Song of Armouris

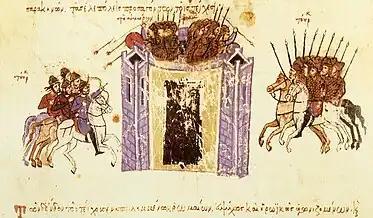
The sack of Amorium is thought to have inspired Byzantine legends and literary works, including the "Song of Armouris". "Madrid Skylitzes", 12th-century manuscript.

The plot describes the campaign of a young man, named Arestis or Armouris Armouropoulos ("son of Armouris"). Although under-age, he accomplishes feats of strength, required by his mother for him to ride on his father's stallion. Crossing the Euphrates with the aid of an angel, he fights an army of Saracens single-handed, "for a day and a night". He is victorious, but gets unhorsed and loses his mace in an ambush. He pursues the Saracen who captured the horse into Syria. Upon reaching him, Armouris cuts off his arm and orders him to go to his emir and announce his arrival. When Armouris' father, who is being held captive by the Saracens, sees the horse, he recognizes it and assumes that his son is dead.